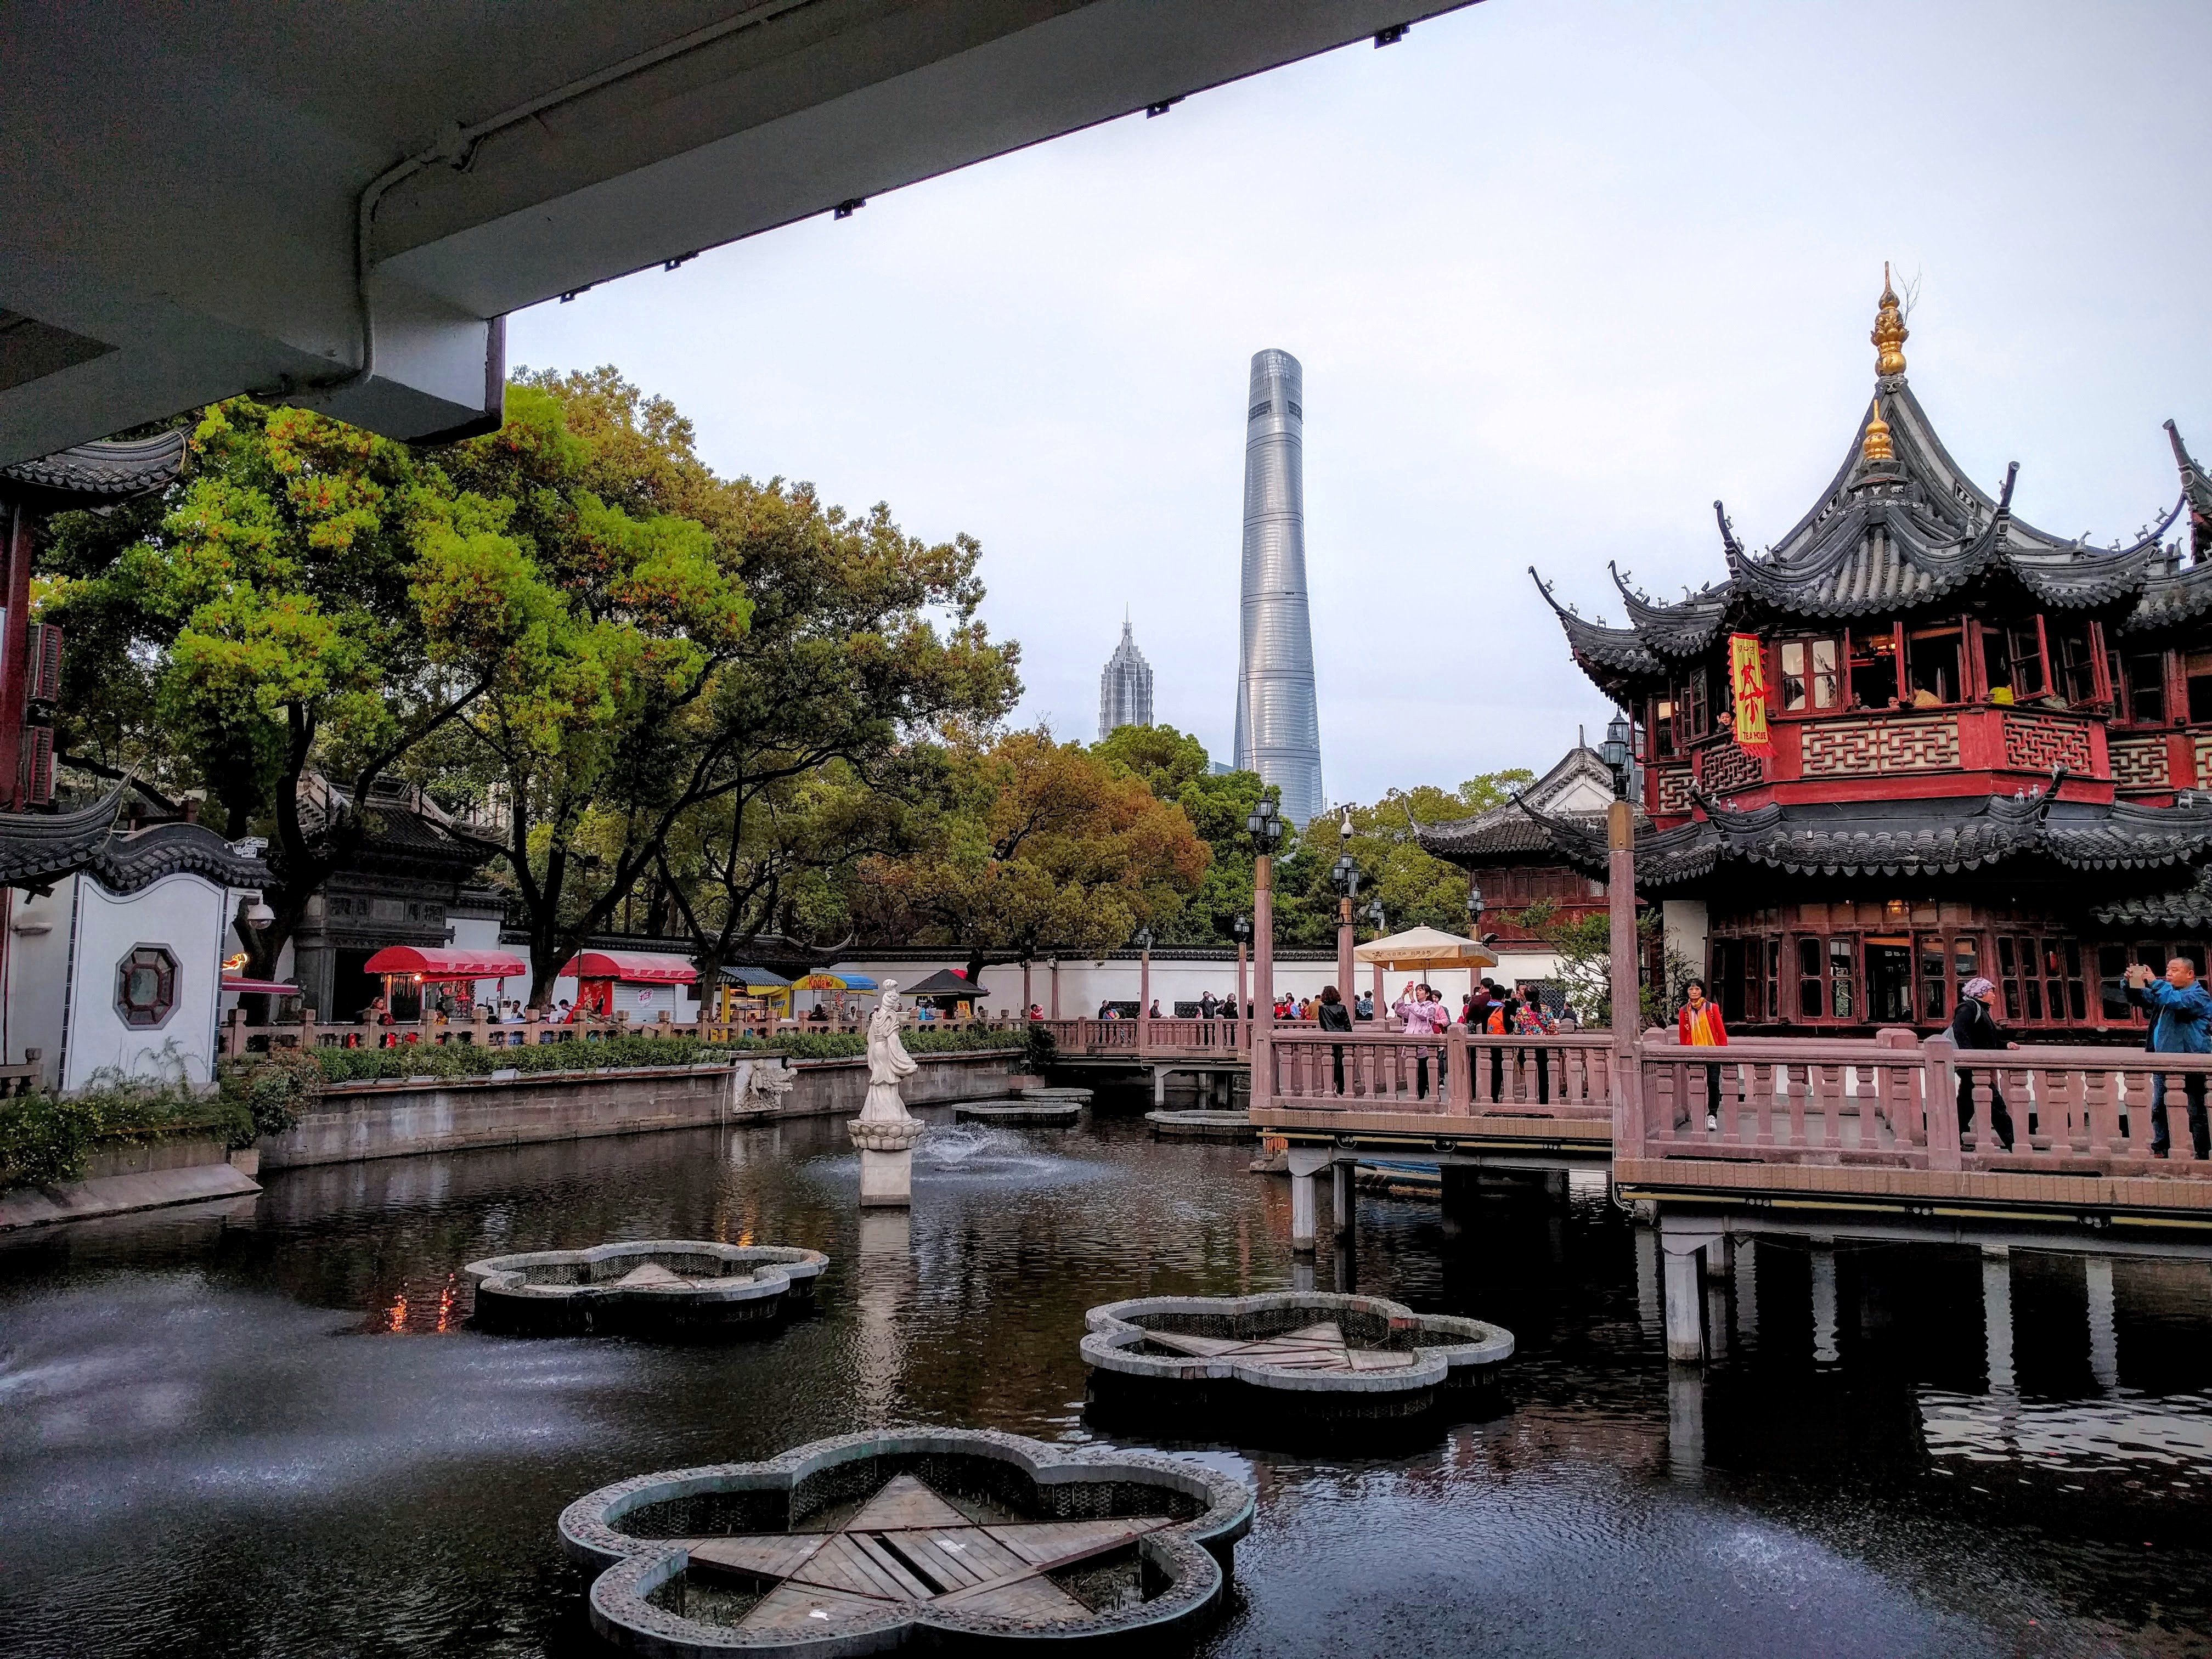
town, cityscape, travel, reflection, landmark, tourism, waterway, urban area